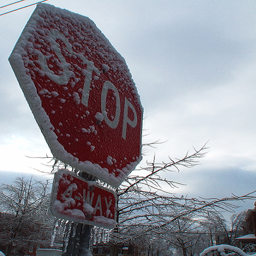
A street stop sign is covered in ice and snow.
A stop sign is lined with snow on a cold day.
a close up of a stop sign with snow on it
a stop sign is partially covered with snow
A close-up of a stop sign with snow on it.